Marines

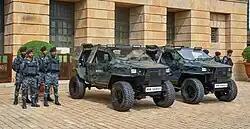
Sri Lankan marines with their Ideal Motors CATV vehicles

South Africa has not had a dedicated marine branch of its military since the apartheid era. A close analogue would be the South African Navy's Maritime Reaction Squadron, a marine-type unit of four companies. Members are marines and use naval ranks. They are trained in infantry combat up to company sized operations. They are also used for crowd control and conduct peacekeeping operations. During peacekeeping operations they are meant to augment an army infantry battalion. Their role is very similar to the now disbanded South African Marine Corps from the apartheid era. The of the South African Special Forces provides South Africa its seaward Special Forces capability.